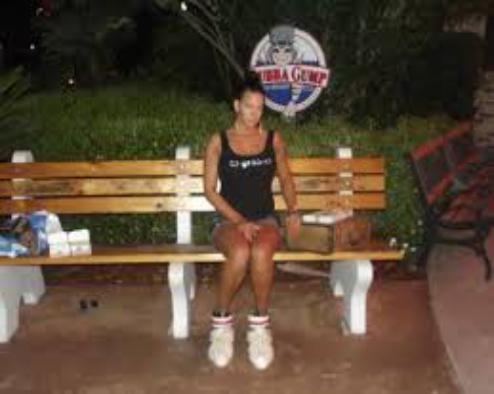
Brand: Bubba Gump Shrimp Company
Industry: Food